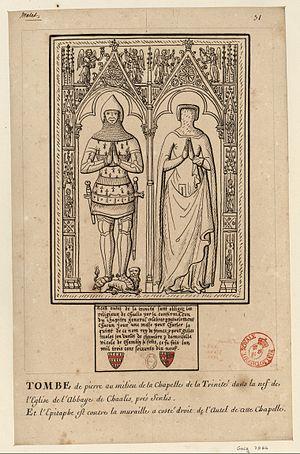
Gilles Mallet a été le premier garde de la Librairie royale de 1369 à sa mort en janvier 1411, institution installée alors au Louvre et dont les locaux étaient surnommés Tour de la Librairie.